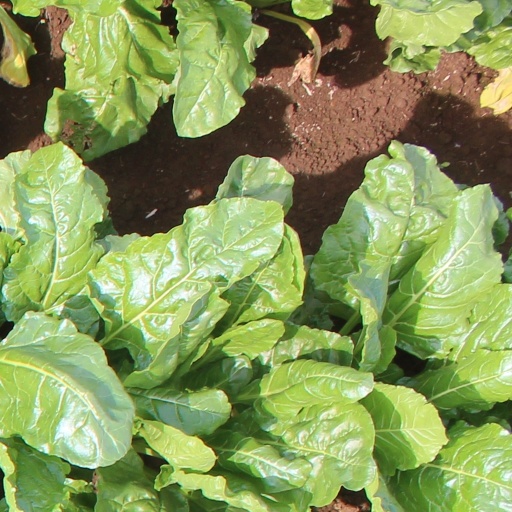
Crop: sugar beet